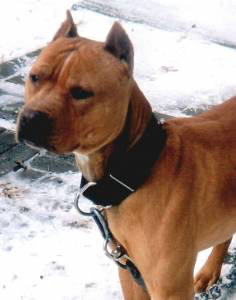
Animal: dog
Breed: american pit bull terrier